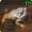
Label: frog